Norwegian Museum of Hydropower and Industry

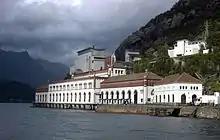
Tysseldal power station

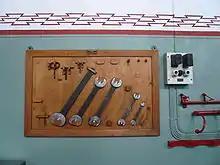
Display of tools in the turbine hall

The Norwegian Museum of Hydropower and Industry is a cultural history museum at Odda